Joe Conley

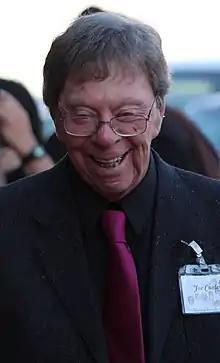
Conley at "The Waltons" 40th Anniversary in 2012

Joe Conley (March 3, 1928 – July 7, 2013) was an American actor who played many small roles on television and is most remembered for his role as the storekeeper Ike Godsey in "The Waltons".